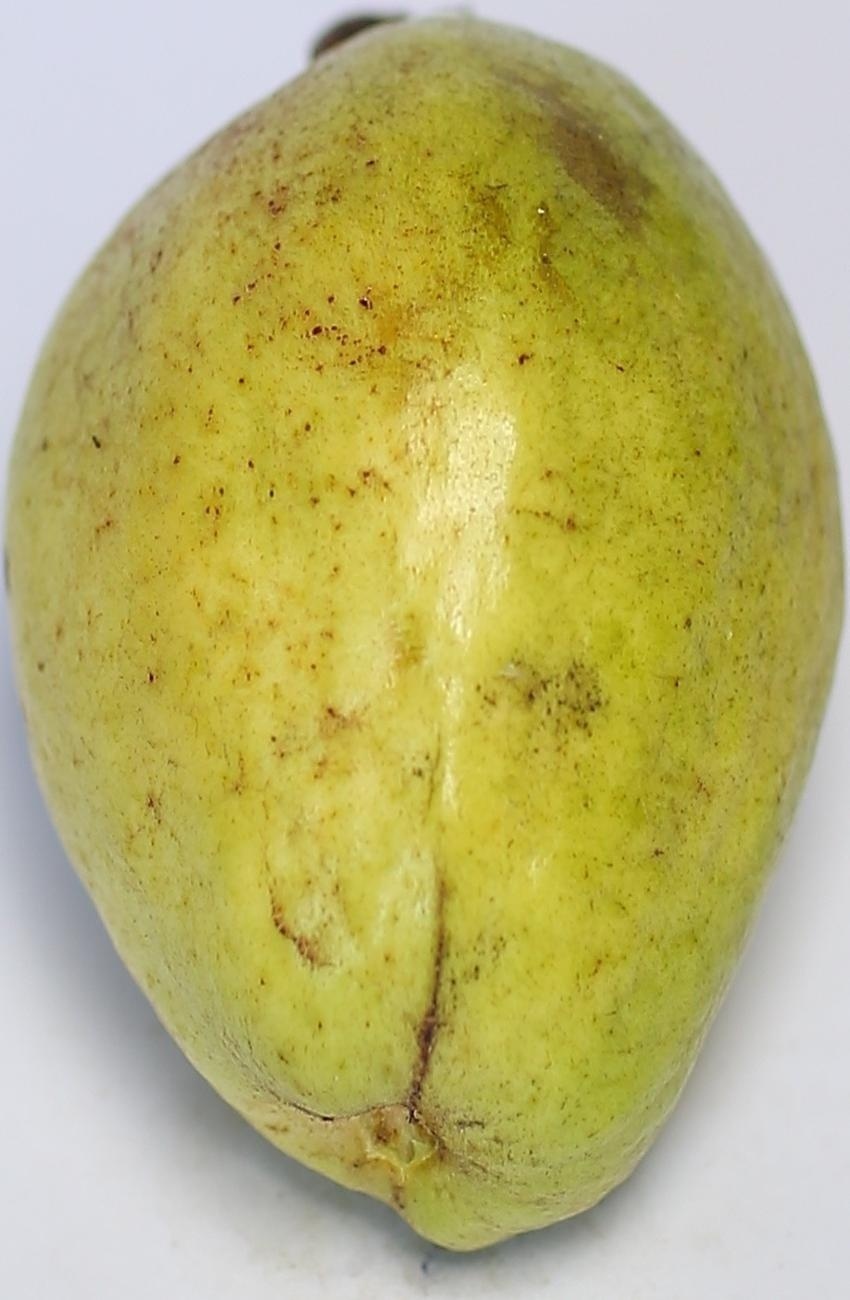
Maturity: mature-green
Variety: thadhrami